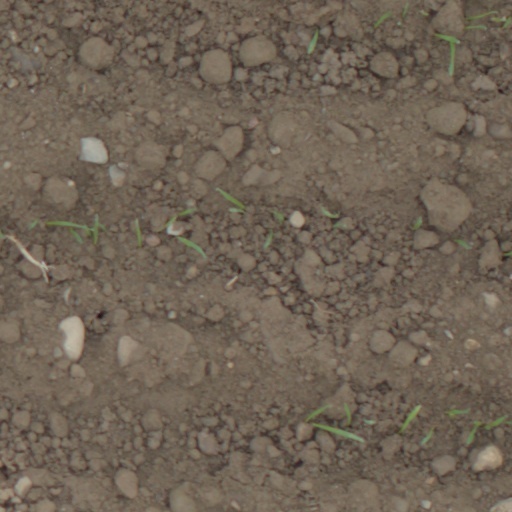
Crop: wheat